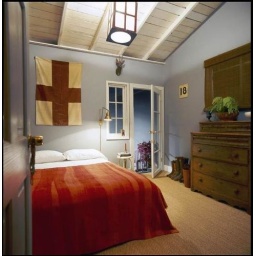
Blue + red bedroom: Hollywood Hills home by Nickey Kehoe